Lord Kitchener Wants You

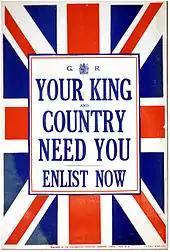
Eric Field's original design that caught the attention of Lord Kitchener

The Prime Minister H. H. Asquith appointed Kitchener as Secretary of State for War in August 1914. Kitchener was the first currently serving soldier to hold the post and was given the task of recruiting a large army to fight Germany. Unlike some of his contemporaries who expected a short conflict, Kitchener foresaw a much longer war requiring hundreds of thousands of enlistees. According to Gary S. Messinger, Kitchener reacted well to Field's advertisement, although he insisted "that the ads should all end with 'God Save the King' and that they should not be changed from the original text, except to say 'Lord Kitchener needs YOU.'" In the following months, Le Bas formed an advisory committee of ad men to develop further newspaper recruiting advertisements, most of which ran vertically , two columns wide.